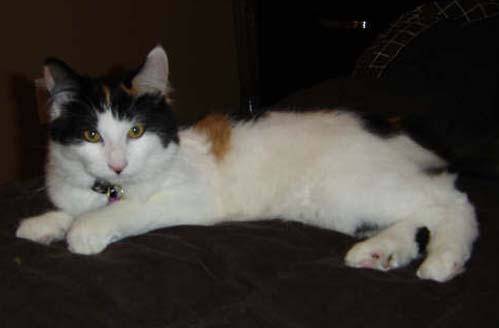
Label: cat